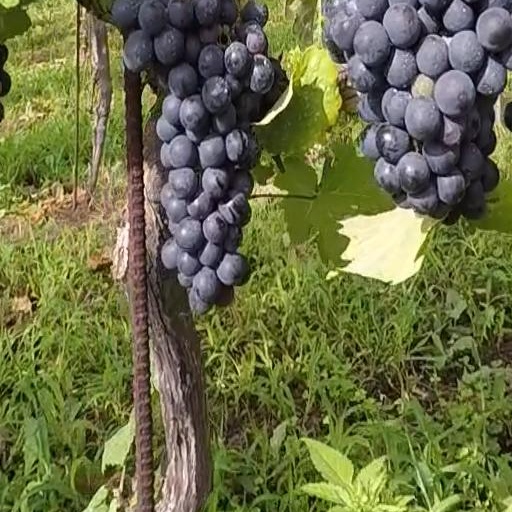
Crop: grape